Jiří Přibáň

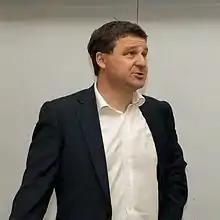
Jiří Přibáň at "A Night of Philosophy" in Prague (2016)

Jiří Přibáň (born 25 August 1967) is a Czech-British academic, author, translator and essayist. He was appointed as a justice of the Constitutional Court of the Czech Republic on 25 June 2024. He specialises in sociology of law, jurisprudence, legal theory and philosophy of law, and was awarded professorship in the discipline by Charles University in Prague in 2002.